Albanians in Montenegro

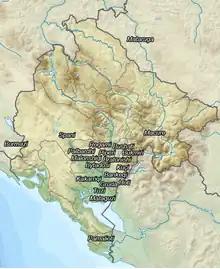
15th-16th century Albanian tribes in the territory of modern-day Montenegro

The historical Albanian tribes which exist in Montenegro up to the modern era are: Hoti, Gruda, and Koja e Kuçit.